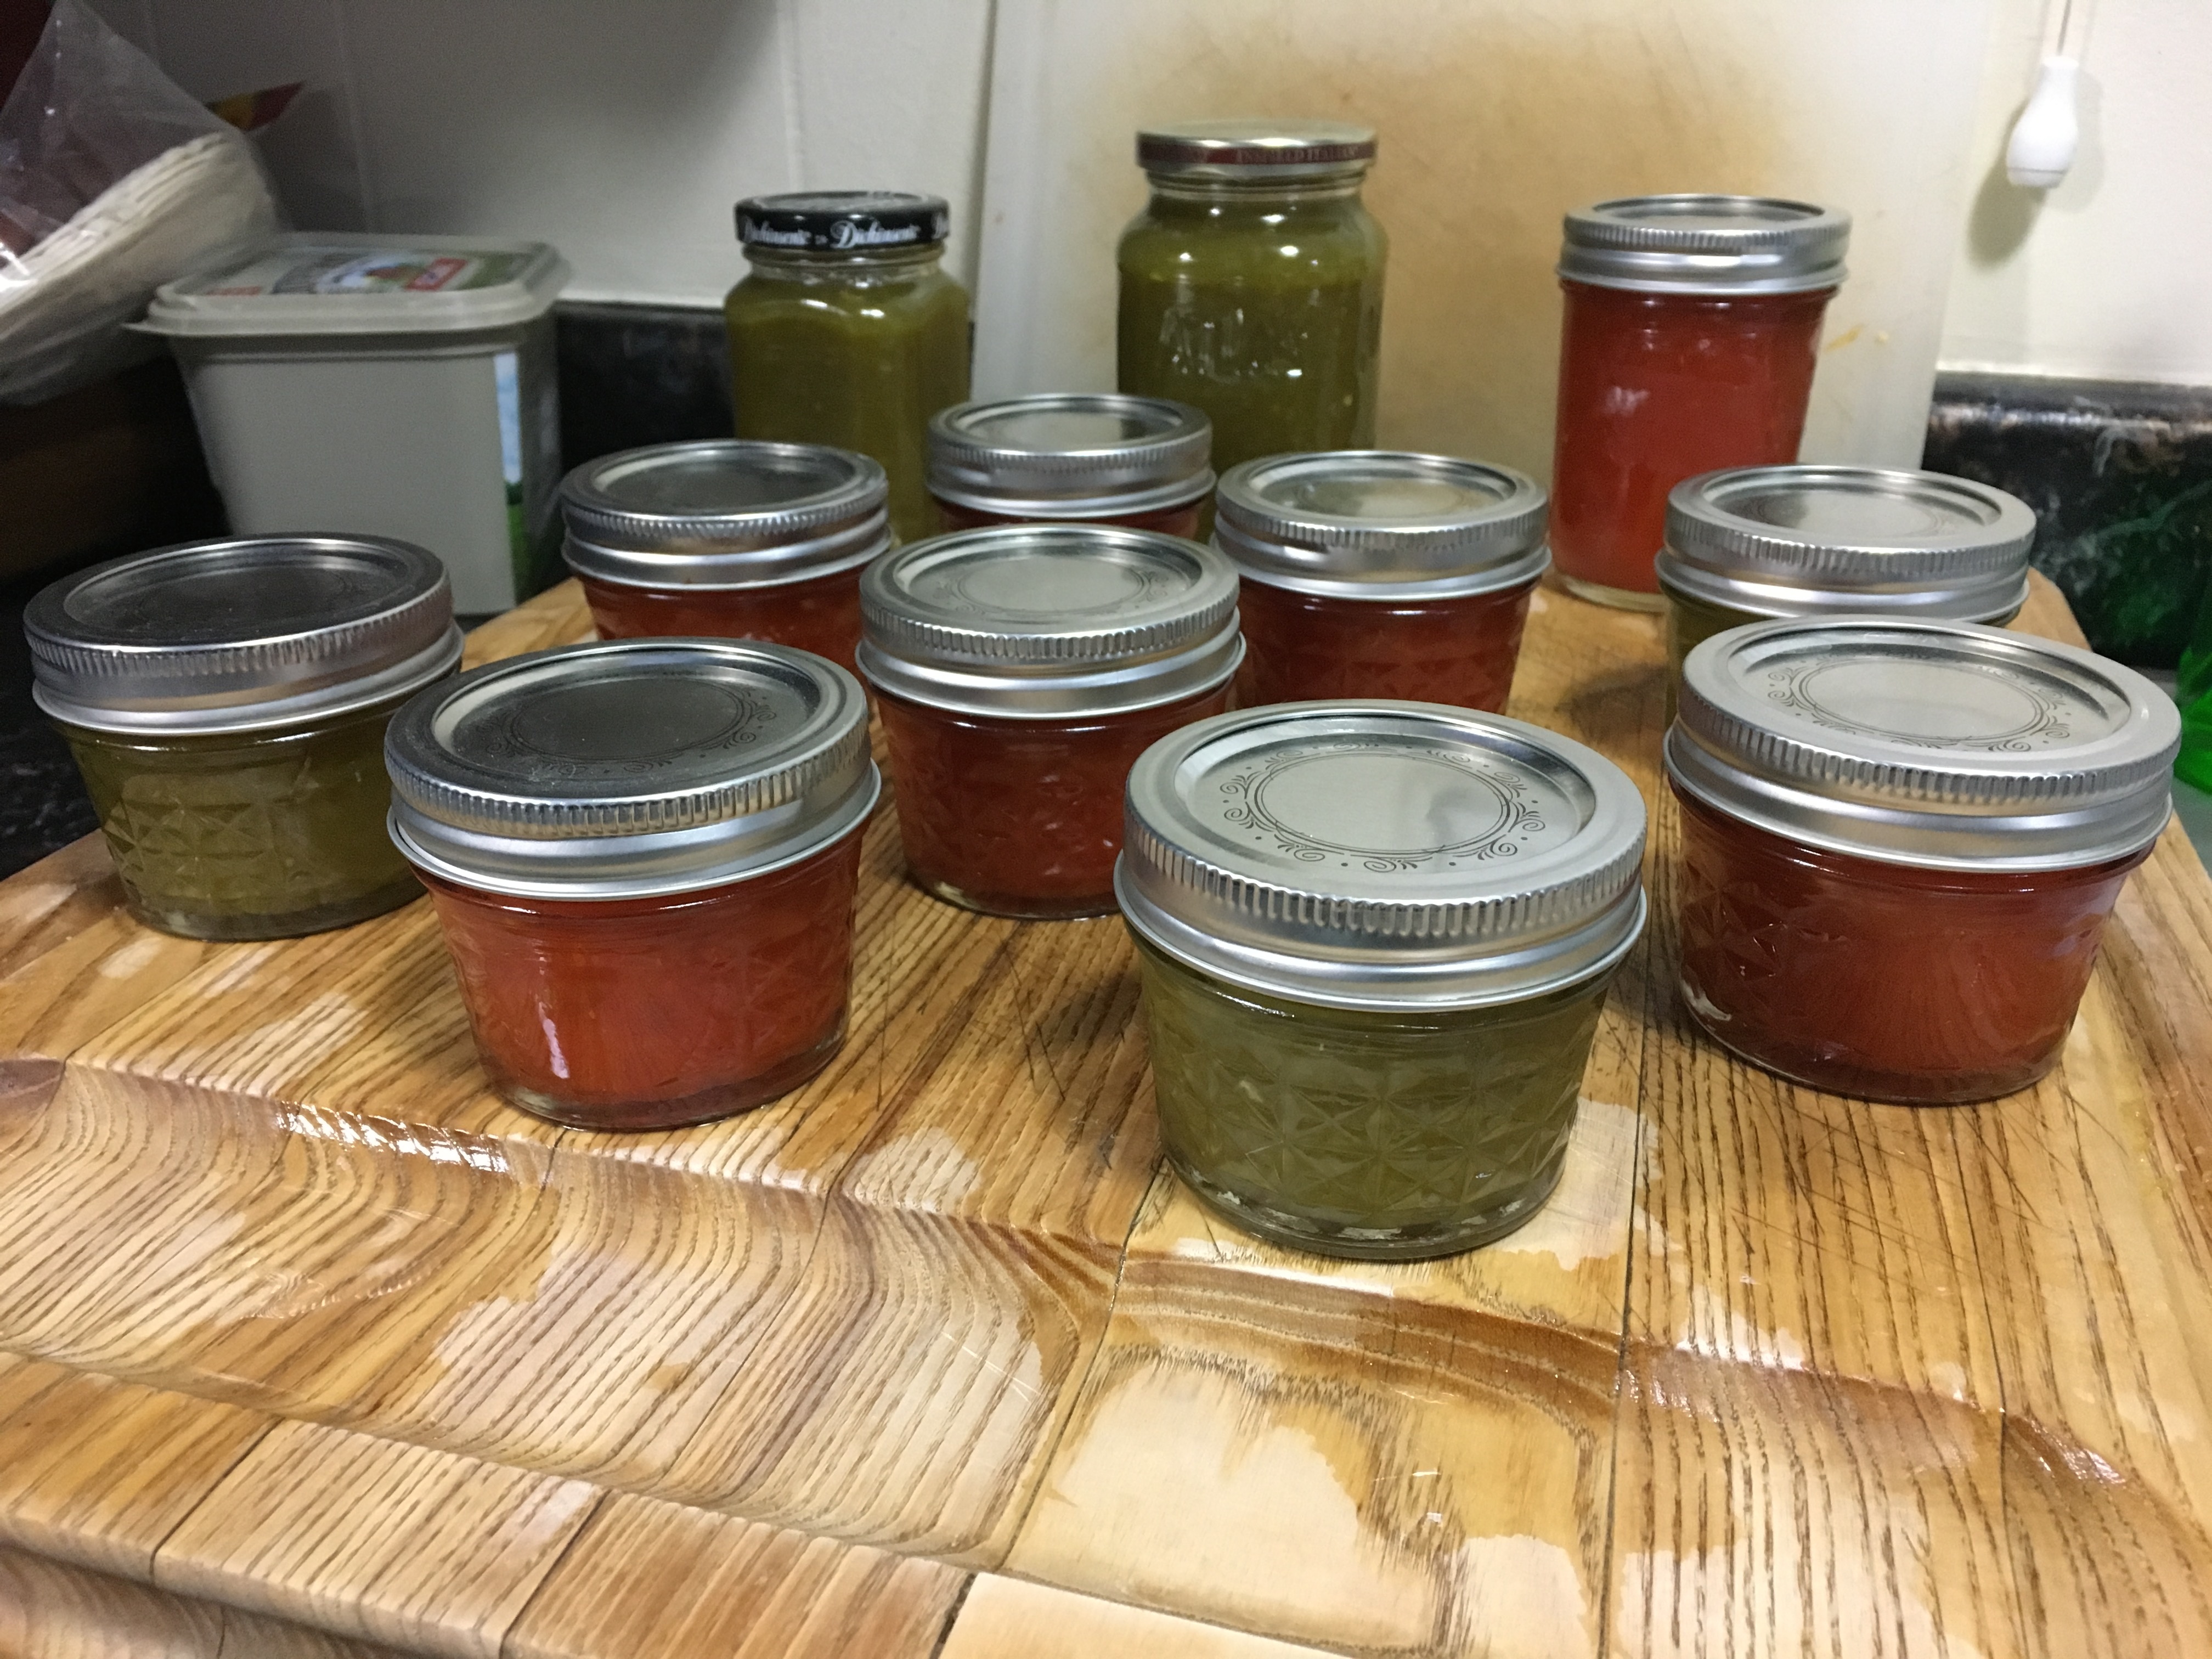
food, produce, canning, food preservation